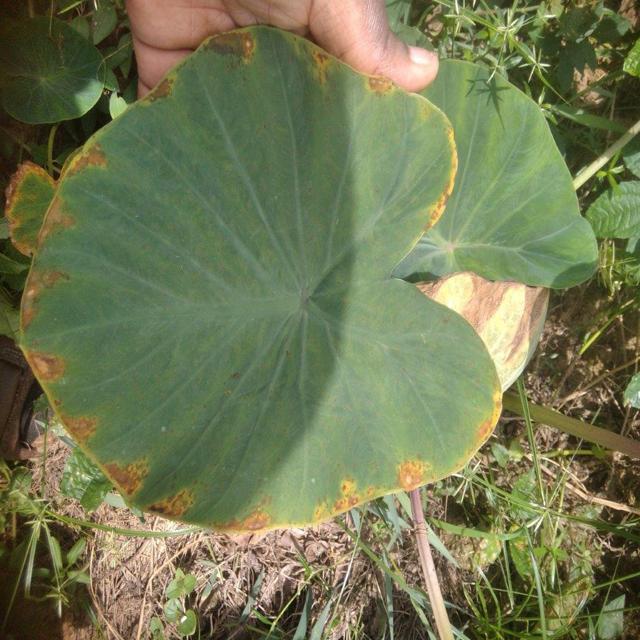
Label: Mid_Blight